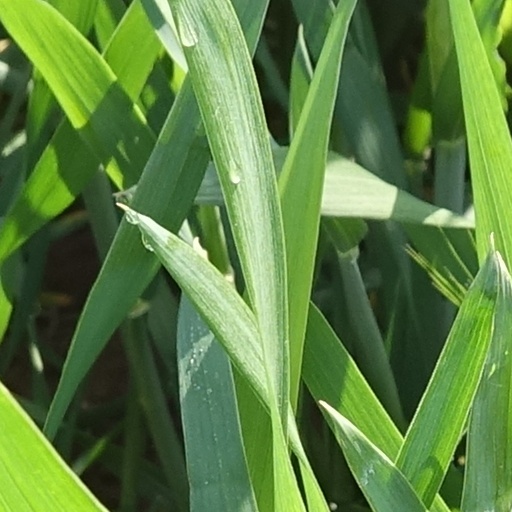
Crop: wheat